Iraq theater (Zanj Rebellion)

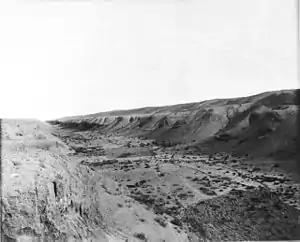
The dry bed of the Nahrawan Canal in central Iraq. The canals of the Basra region were the scene of many battles during the rebellion, and were used by both the Abbasid government and the rebels to transport men and supplies.

In early September 869, 'Ali and his followers began seizing slaves in the Basra region and encouraged them with promises of plunder if they sided with his rebellion. After several hundred slaves joined him in this manner, he crossed the Dujayl and set up a camp, where he continued to recruit more followers. A few days later, the rebels defeated a detachment just after Eid al-Fitr, thus winning their first victory.